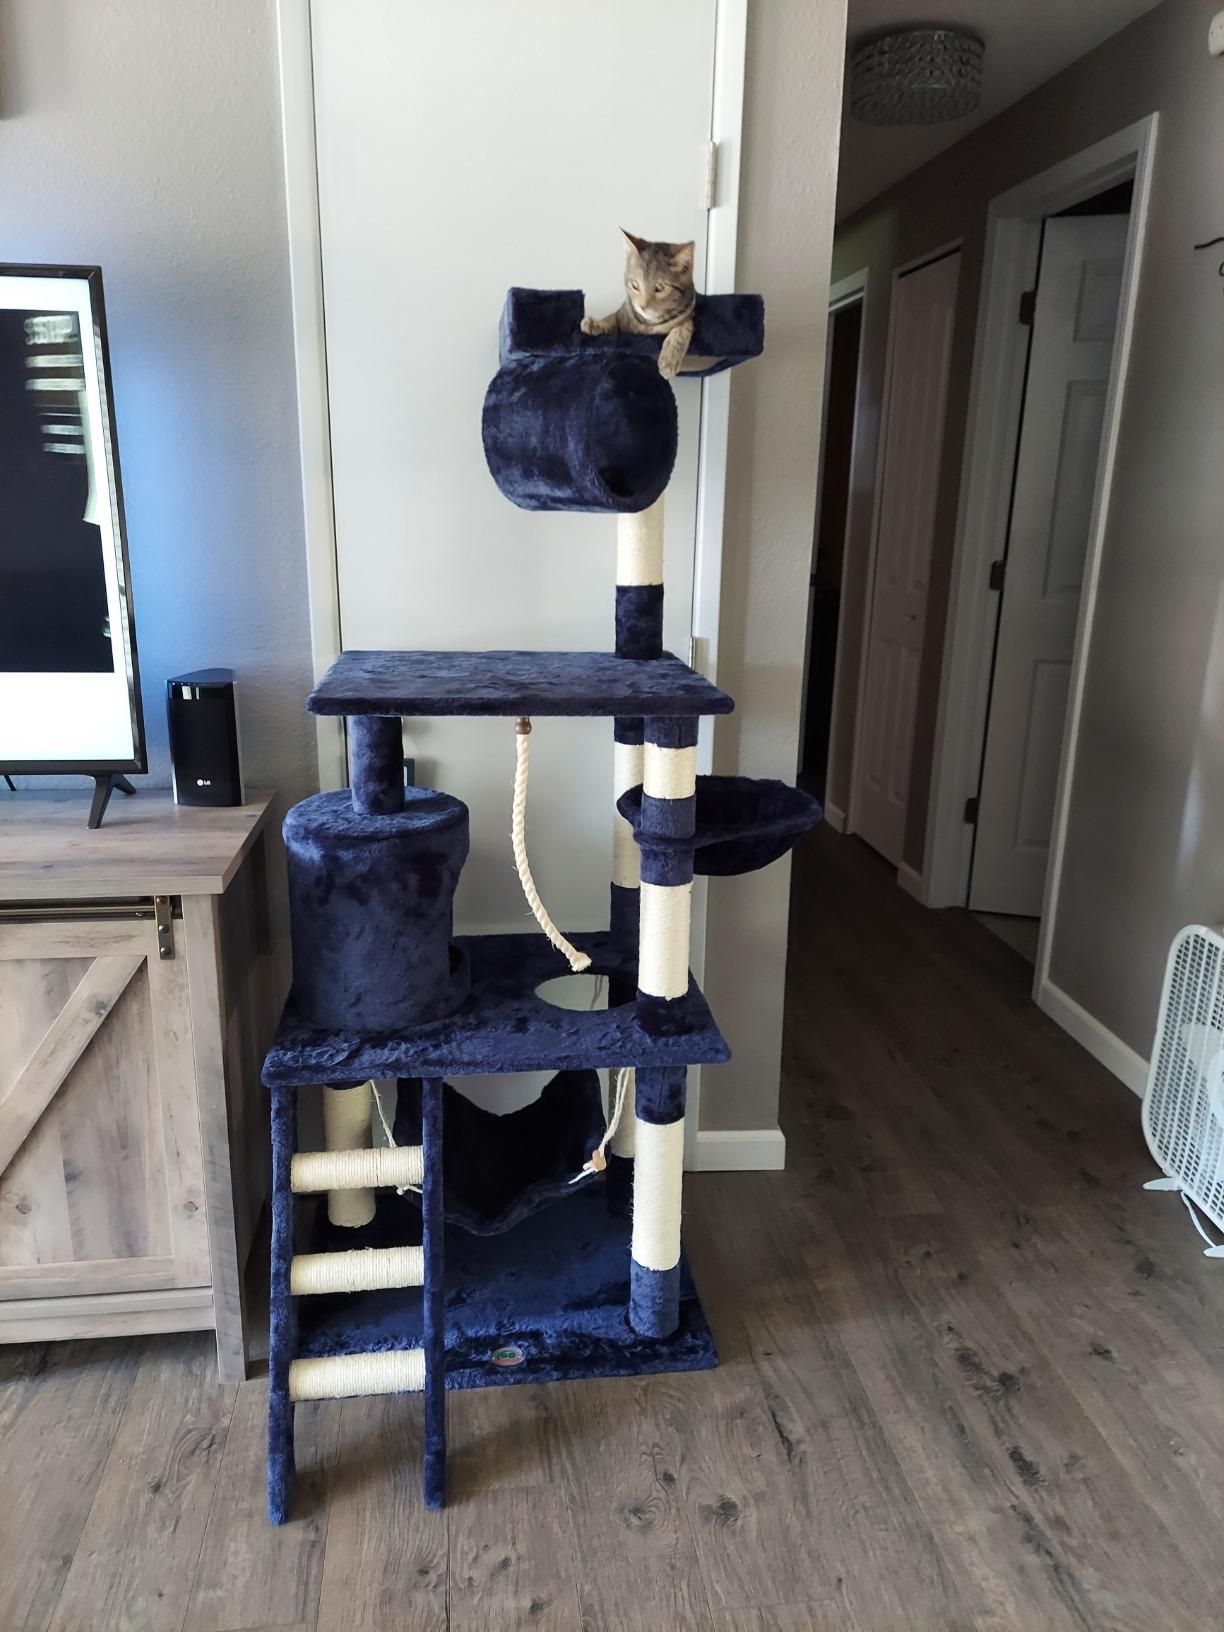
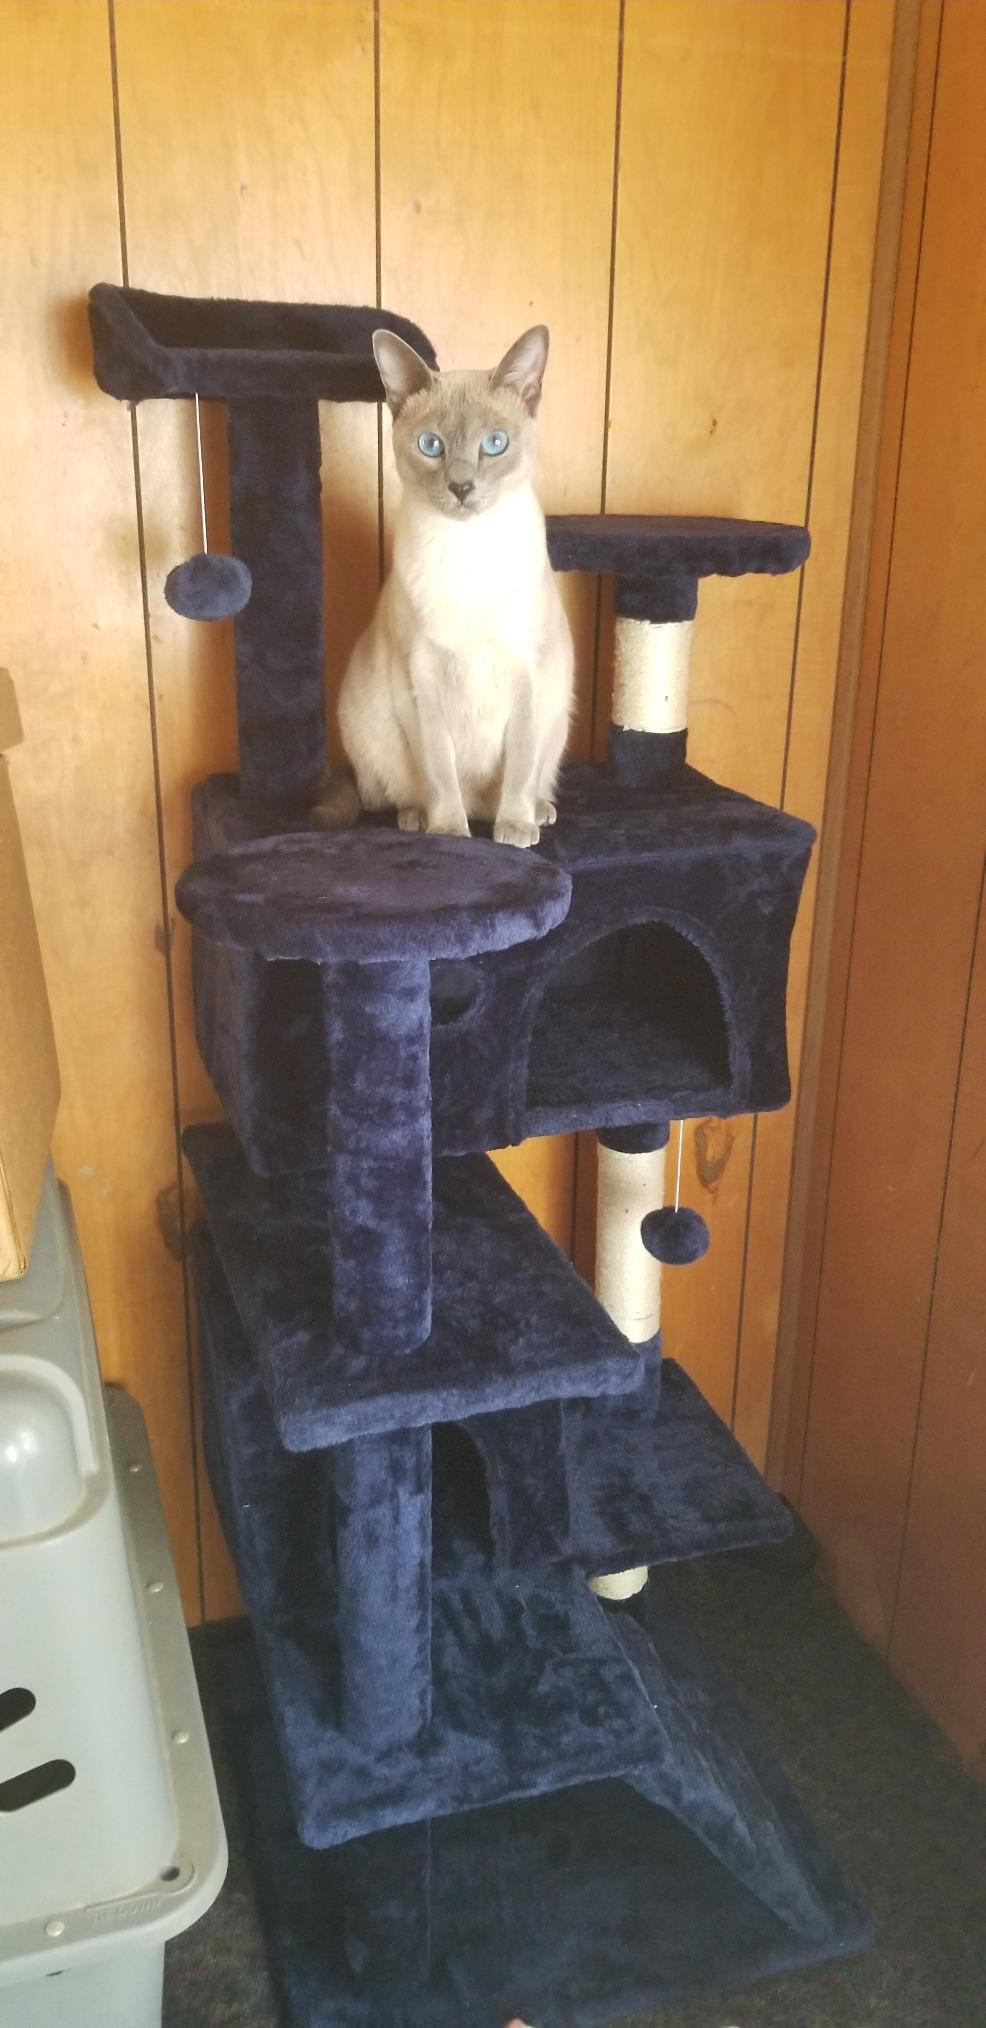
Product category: items_cat tree
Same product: no